561

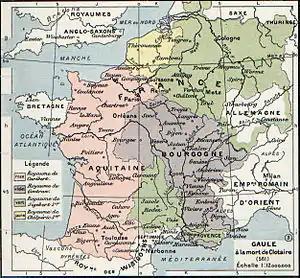
The Frankish Kingdom after Chlothar's death

Year 561 (DLXI) was a common year starting on Saturday of the Julian calendar. The denomination 561 for this year has been used since the early medieval period, when the Anno Domini calendar era became the prevalent method in Europe for naming years.